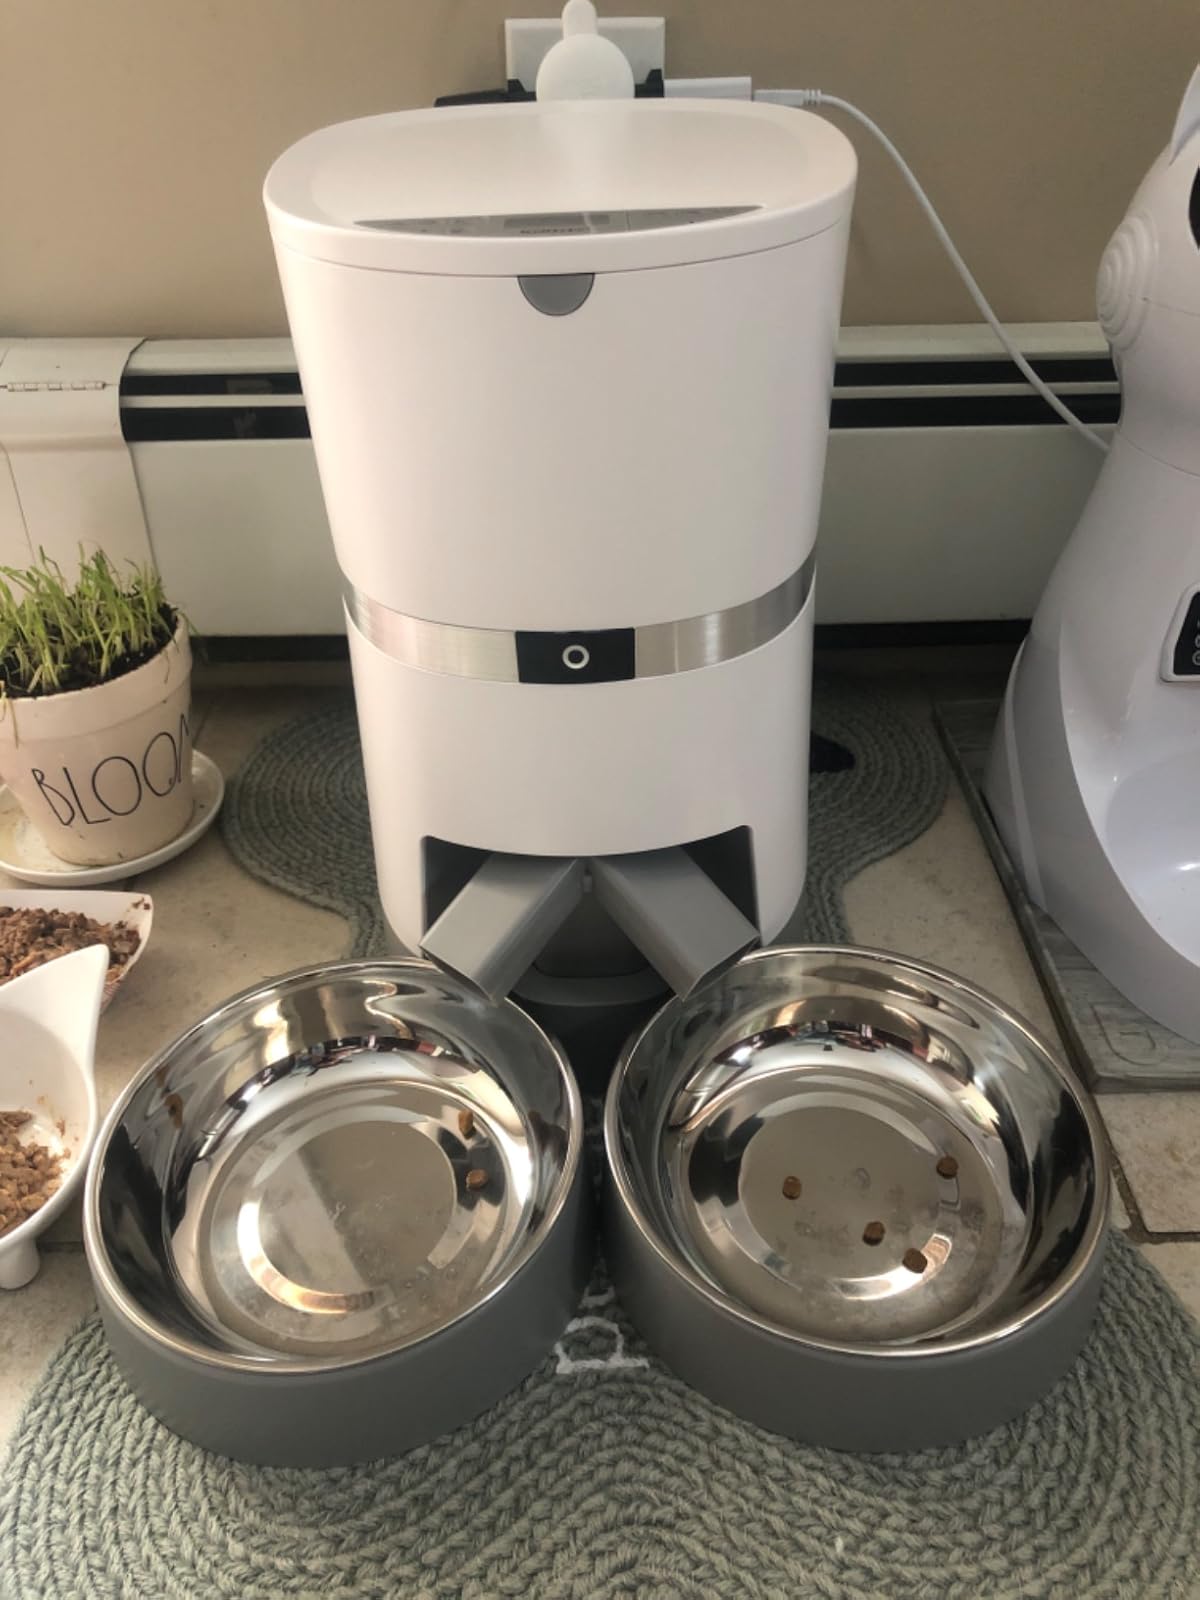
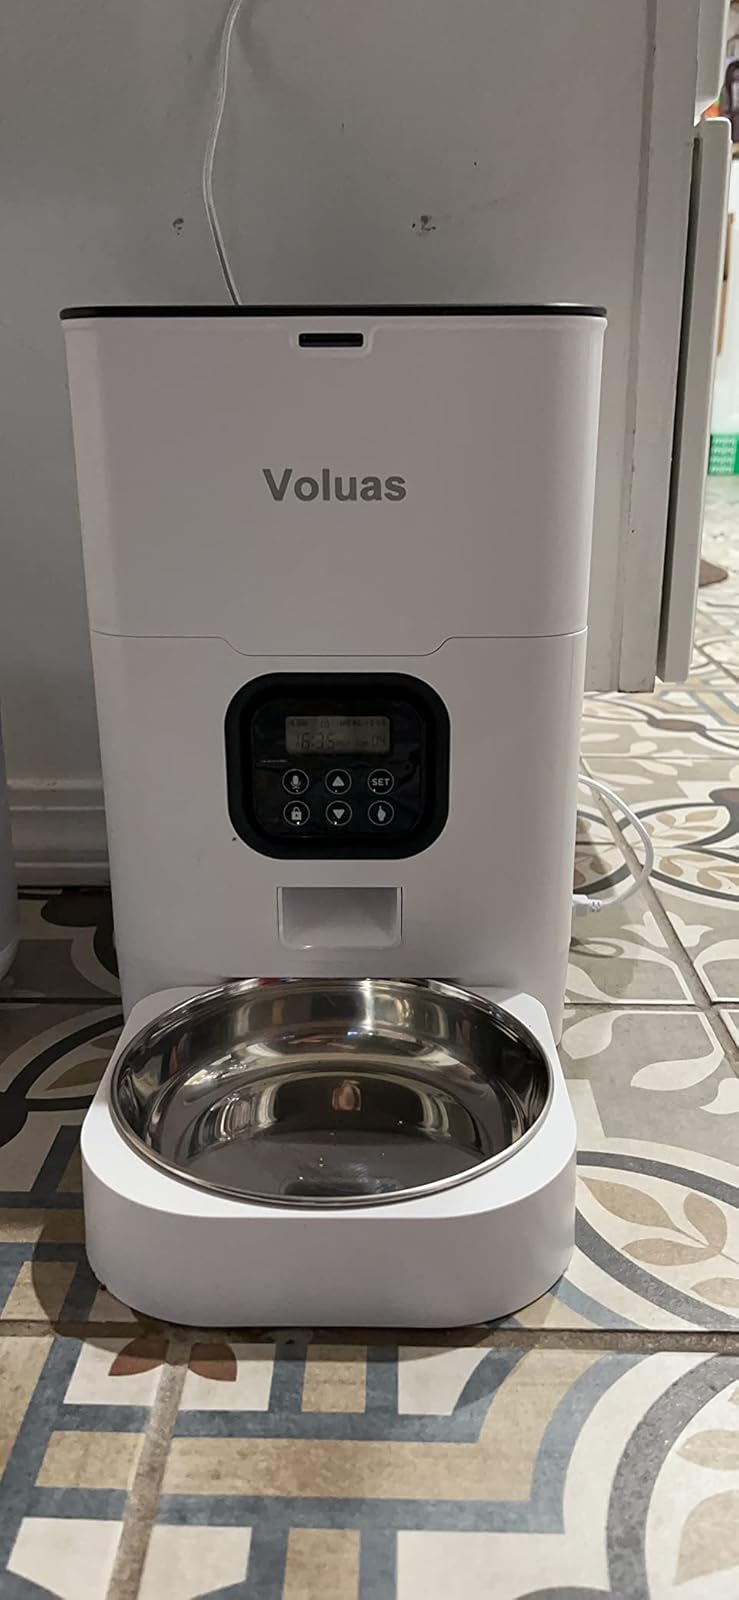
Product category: items_feeder
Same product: no